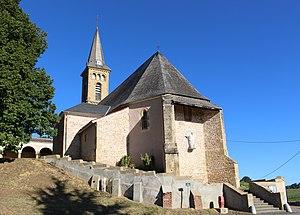
Église Exaltation-de-la-Sainte-Croix de Puydarrieux (Hautes-Pyrénées)
Puydarrieux est une commune française située dans le département des Hautes-Pyrénées, en région Occitanie.
La liste des églises des Hautes-Pyrénées recense de manière exhaustive les églises situées dans le département français des Hautes-Pyrénées.